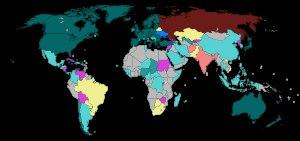
La guerre du Donbass est un conflit armé actuellement en cours ayant commencé en 2014 lors de la crise ukrainienne et se déroulant à l'Est de l'Ukraine.
La crise de Crimée est une crise diplomatique internationale consécutive à l'occupation de la péninsule de Crimée par des troupes « pro-russes » non identifiées, puis à des mouvements des troupes de l'armée fédérale russe près de la frontière ukrainienne, à partir du 28 février 2014.